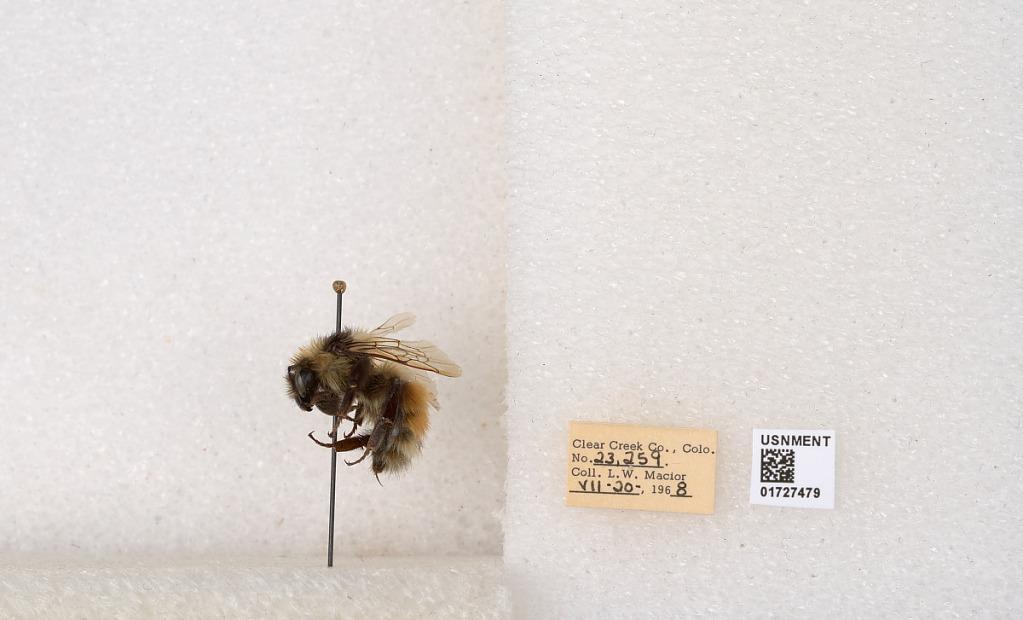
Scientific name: Bombus (Pyrobombus) sylvicola Kirby
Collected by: L. Macior
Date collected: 1968-7-20
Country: United States
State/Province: Colorado
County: Clear Creek
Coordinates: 39.6891, -105.644